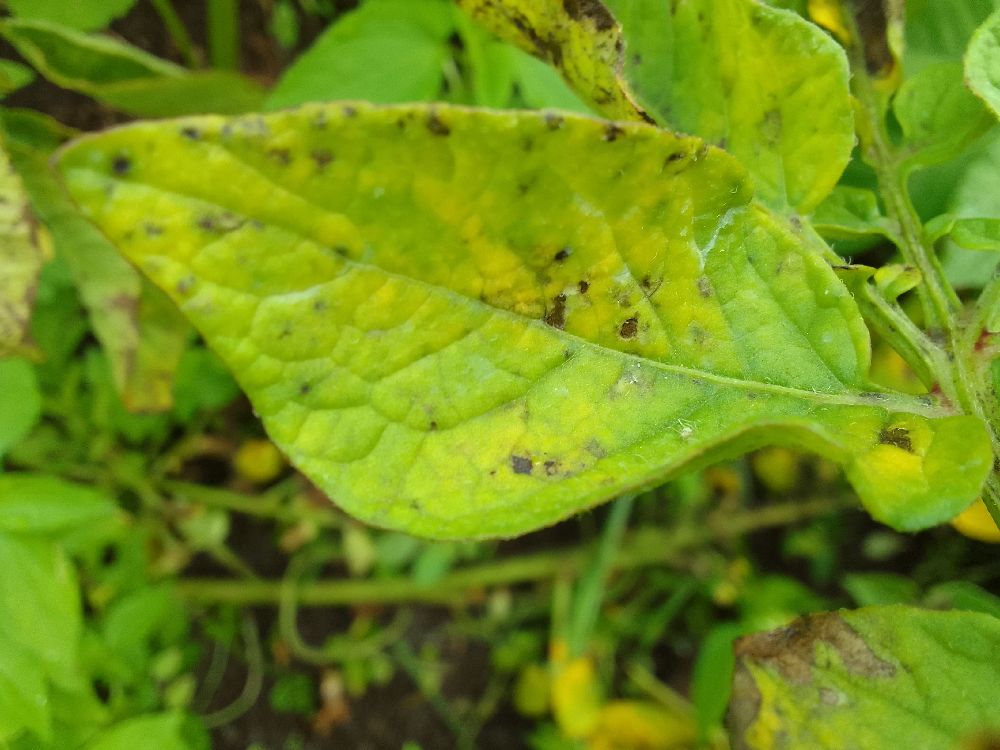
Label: Early blight